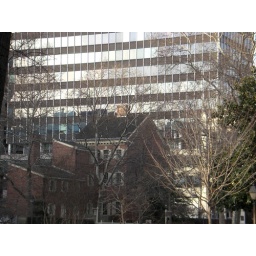
colonial house in front of modern office building